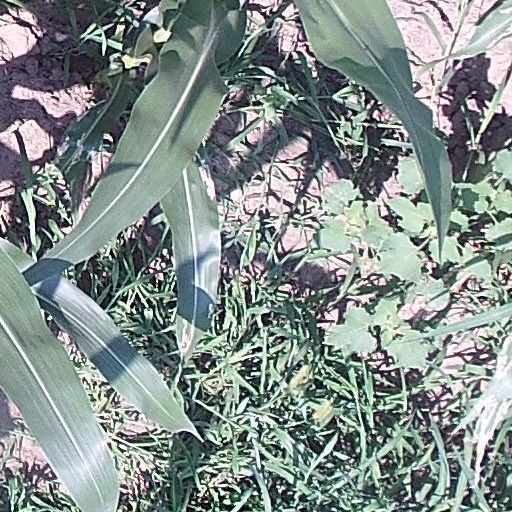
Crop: maize; corn